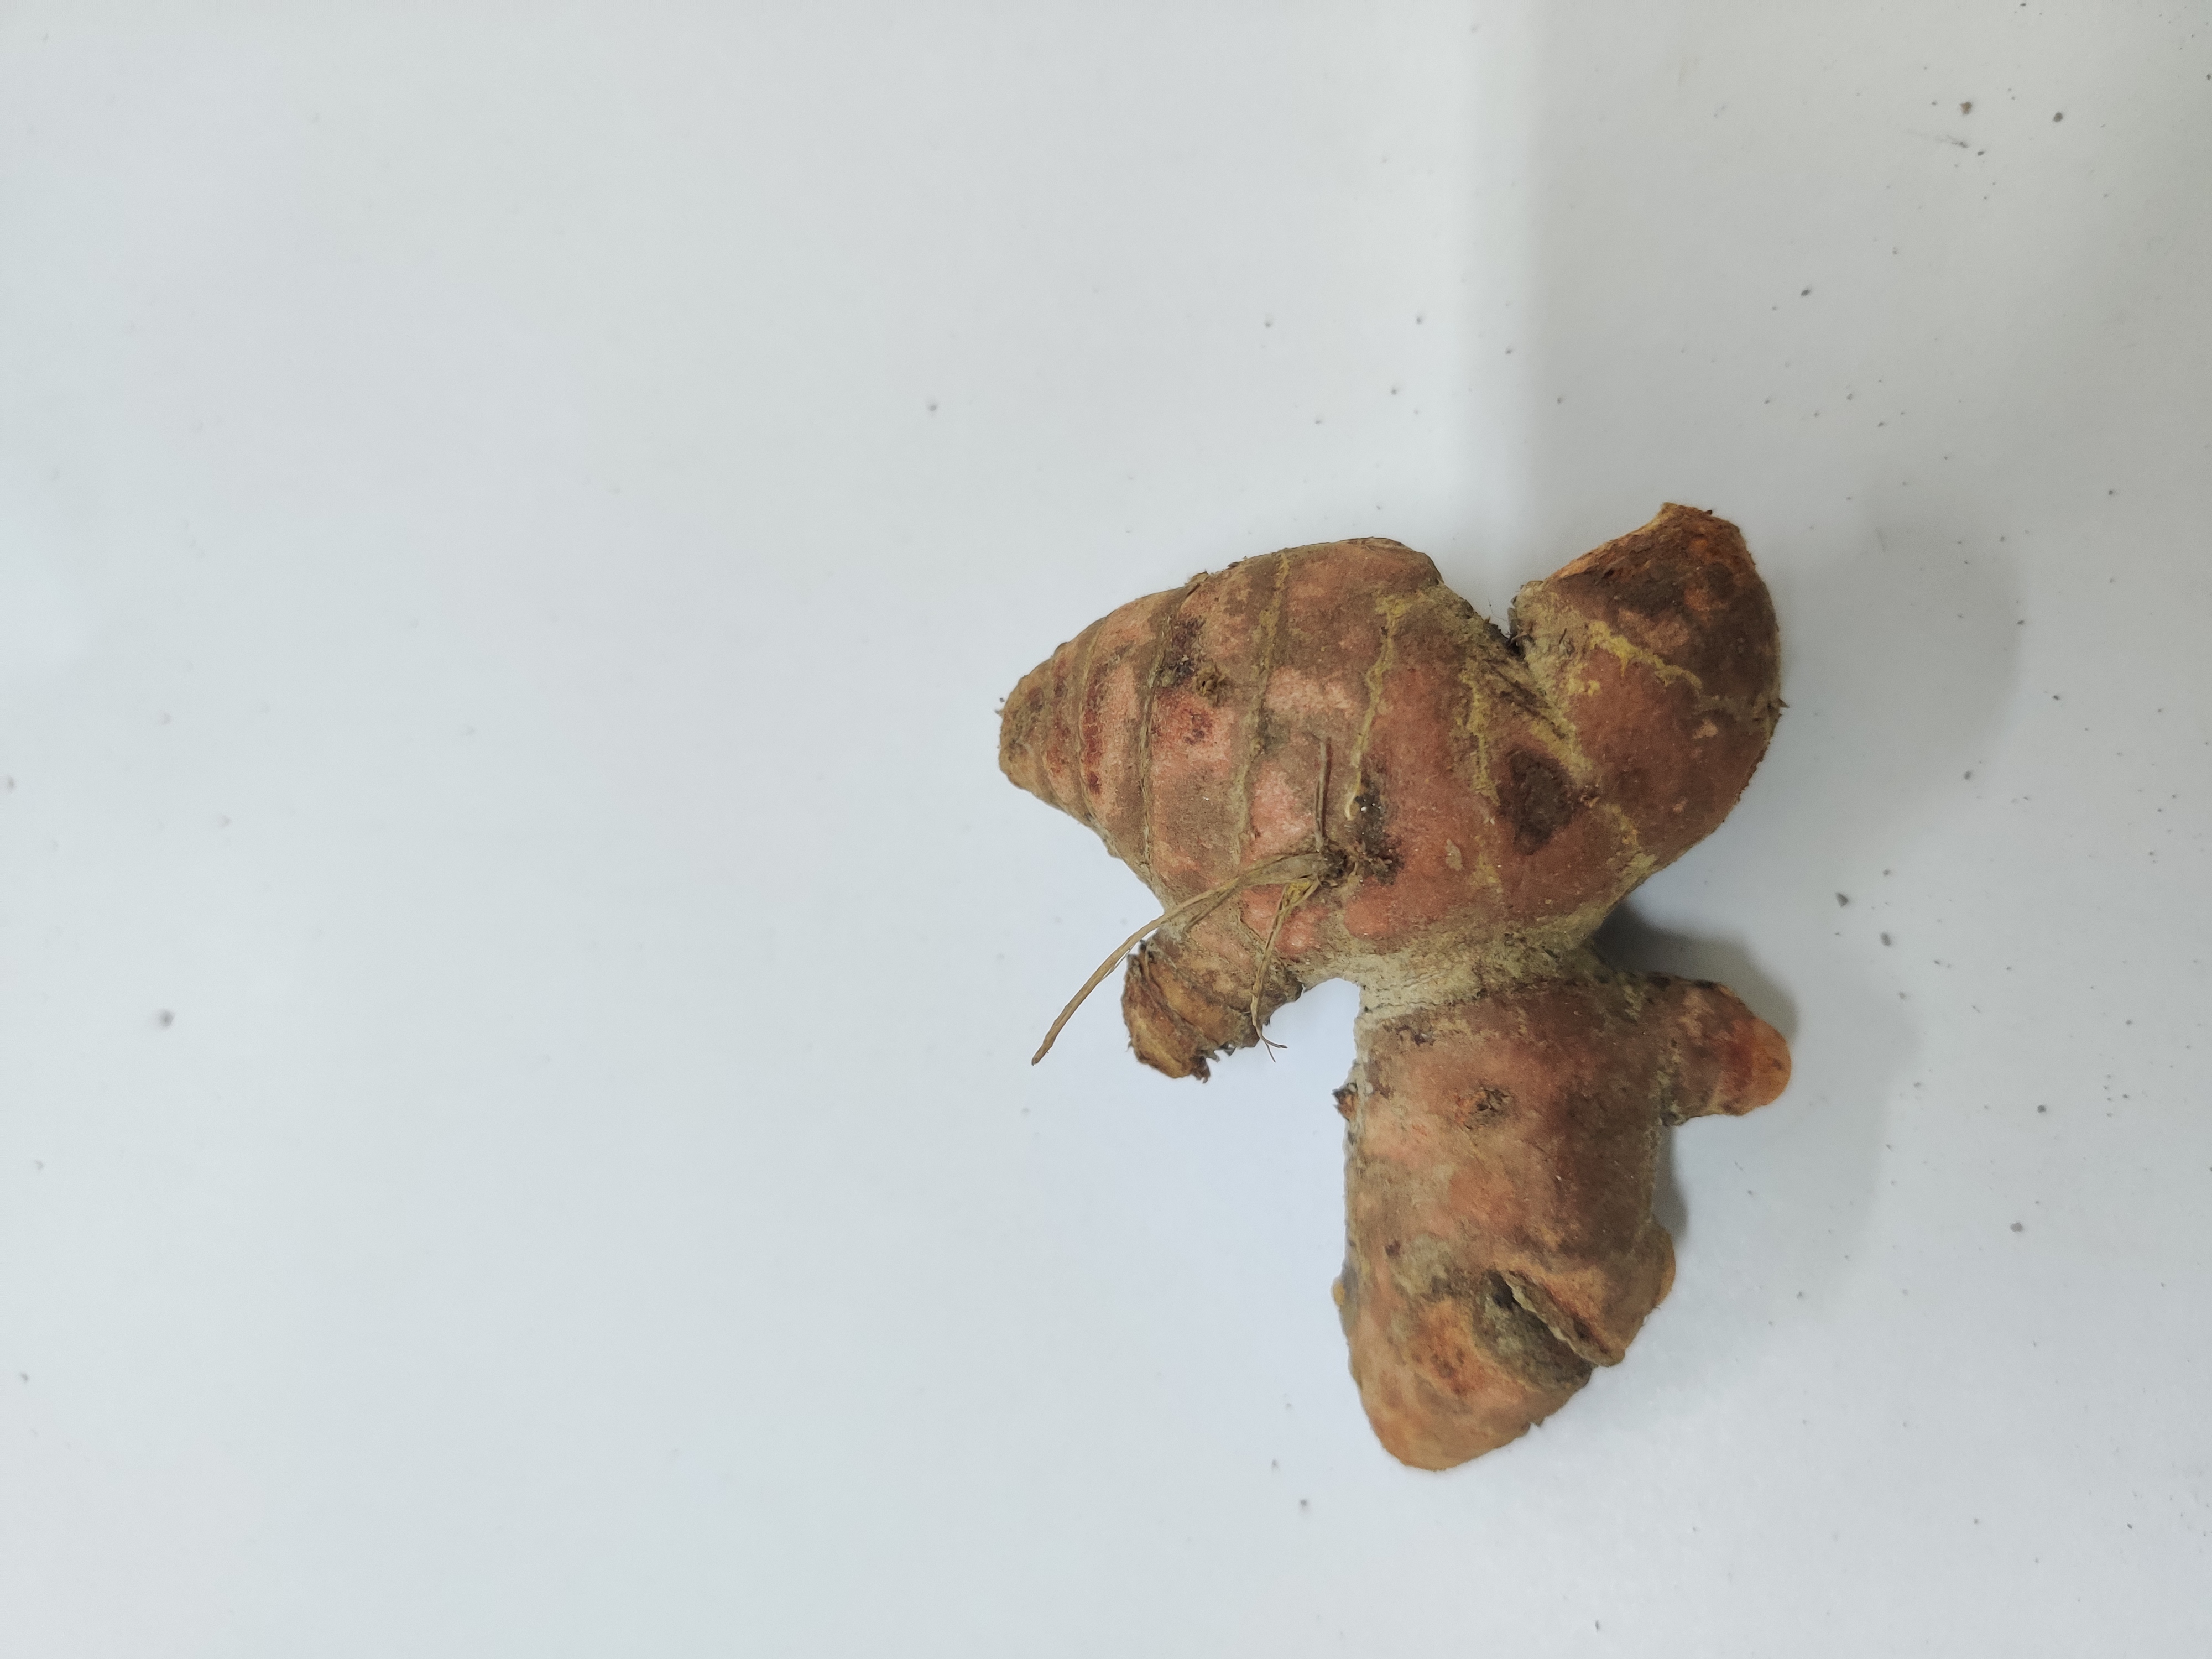
Crop: Turmeric
Condition: Severely Damaged